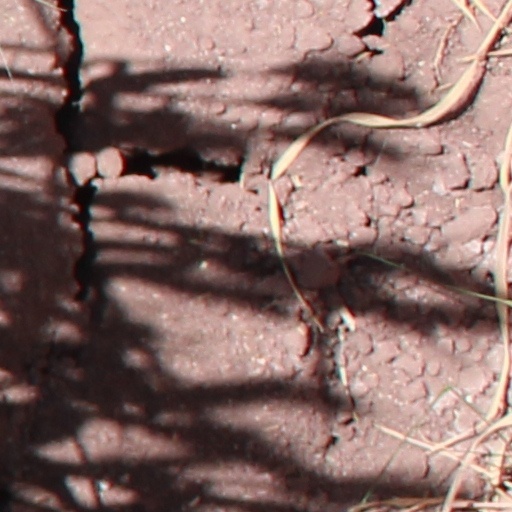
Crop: wheat